Robert Huth

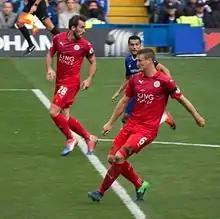
Christian Fuchs and Robert Huth playing for Leicester City in October 2016

In June 2012, Huth signed a new three-year contract with Stoke, keeping him at the Britannia Stadium until 2016. Huth fell ill at the start of August with viral meningitis. He made a full recovery soon after and played against Reading on the opening day of the 2012–13 season. Afterwards, he explained that he caught the virus whilst in the United States on Stoke's pre-season tour. Huth scored his first goal of the season in a 2–1 victory against Reading on 9 February 2013. Huth was given a retrospective three-match ban after an off-the-ball altercation with Fulham's Philippe Senderos on 23 February 2013. He played 39 times for Stoke in 2012–13 as the side finished in 13th position; at the end of campaign, manager Tony Pulis was replaced by Mark Hughes. Under Hughes, Huth remained a regular in the side, but suffered a knee injury in November 2013 that required surgery. Despite trying to make a quick recovery, Huth required a second operation on his knee and missed the remainder of the 2013–14 season.